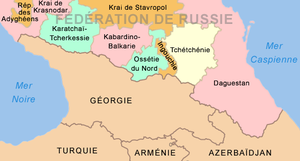
Cet article fait état de l’histoire de la Tchétchénie, aujourd'hui officiellement république de la fédération de Russie.
Cet article reprend l'ensemble des éléments composant l'histoire de la géopolitique russe entre 1991 et 2008.
L'invasion du Daghestan, aussi connue comme la guerre du Daghestan, est une intrusion militaire des séparatistes tchétchènes sur le territoire de la République voisine de Daghestan du 7 août au 11 septembre 1999, considérée comme le début de la Seconde guerre de Tchétchénie. Elle oppose l'armée fédérale russe à des rebelles wahhabites. L'invasion est appelée par les islamistes « opération Imam Muhammad Ghazi » entre le 7 et le 23 août et « opération Imam Gamzat-Bek » du 5 au 11 septembre.
La seconde guerre de Tchétchénie est un conflit armé qui opposa l'armée fédérale russe aux indépendantistes tchétchènes du 26 août 1999 au 6 février 2000, jour de la prise de Grozny, la capitale de la république, par les troupes russes. Cependant, des opérations de contre-insurrection perdurent jusqu'au 16 avril 2009 et des combats ont encore lieu dans la région.
La notion des droits de l'homme en Russie commence à pénétrer dans le pays à la fin du XXᵉ siècle, lorsqu'ils sont accordés par le chapitre 2 de la Constitution de la Fédération russe, adoptée en 1993. Jusqu'à nos jours, les droits de l'homme font l'objet dans ce pays de luttes pour leur application, ainsi que de restrictions diverses.
La première guerre de Tchétchénie entre les Forces armées de la fédération de Russie et les séparatistes de la Tchétchénie se déroula de 1994 à 1996.